Sunagawa-Nanaban Station

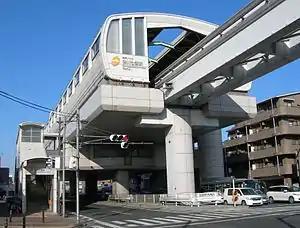
Sunagawa-Nanaban Station

is a station on the Tama Toshi Monorail Line in Tachikawa, Tokyo, Japan.